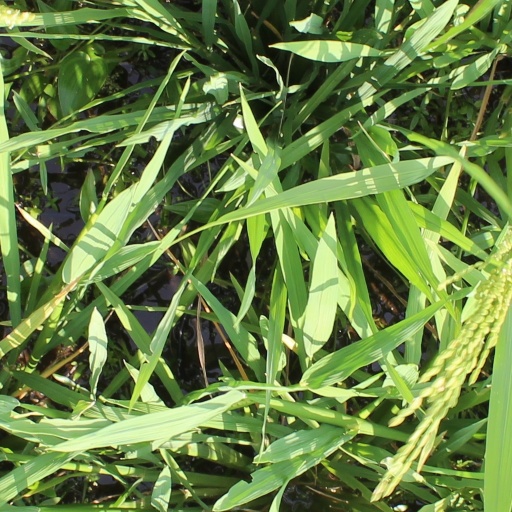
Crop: rice